Homography

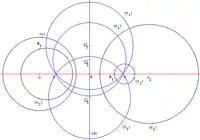
Homographies of the complex plane preserve orthogonal circles

The projective line over a field "K" may be identified with the union of "K" and a point, called the "point at infinity" and denoted by ∞ (see "Projective line"). With this representation of the projective line, the homographies are the mappings